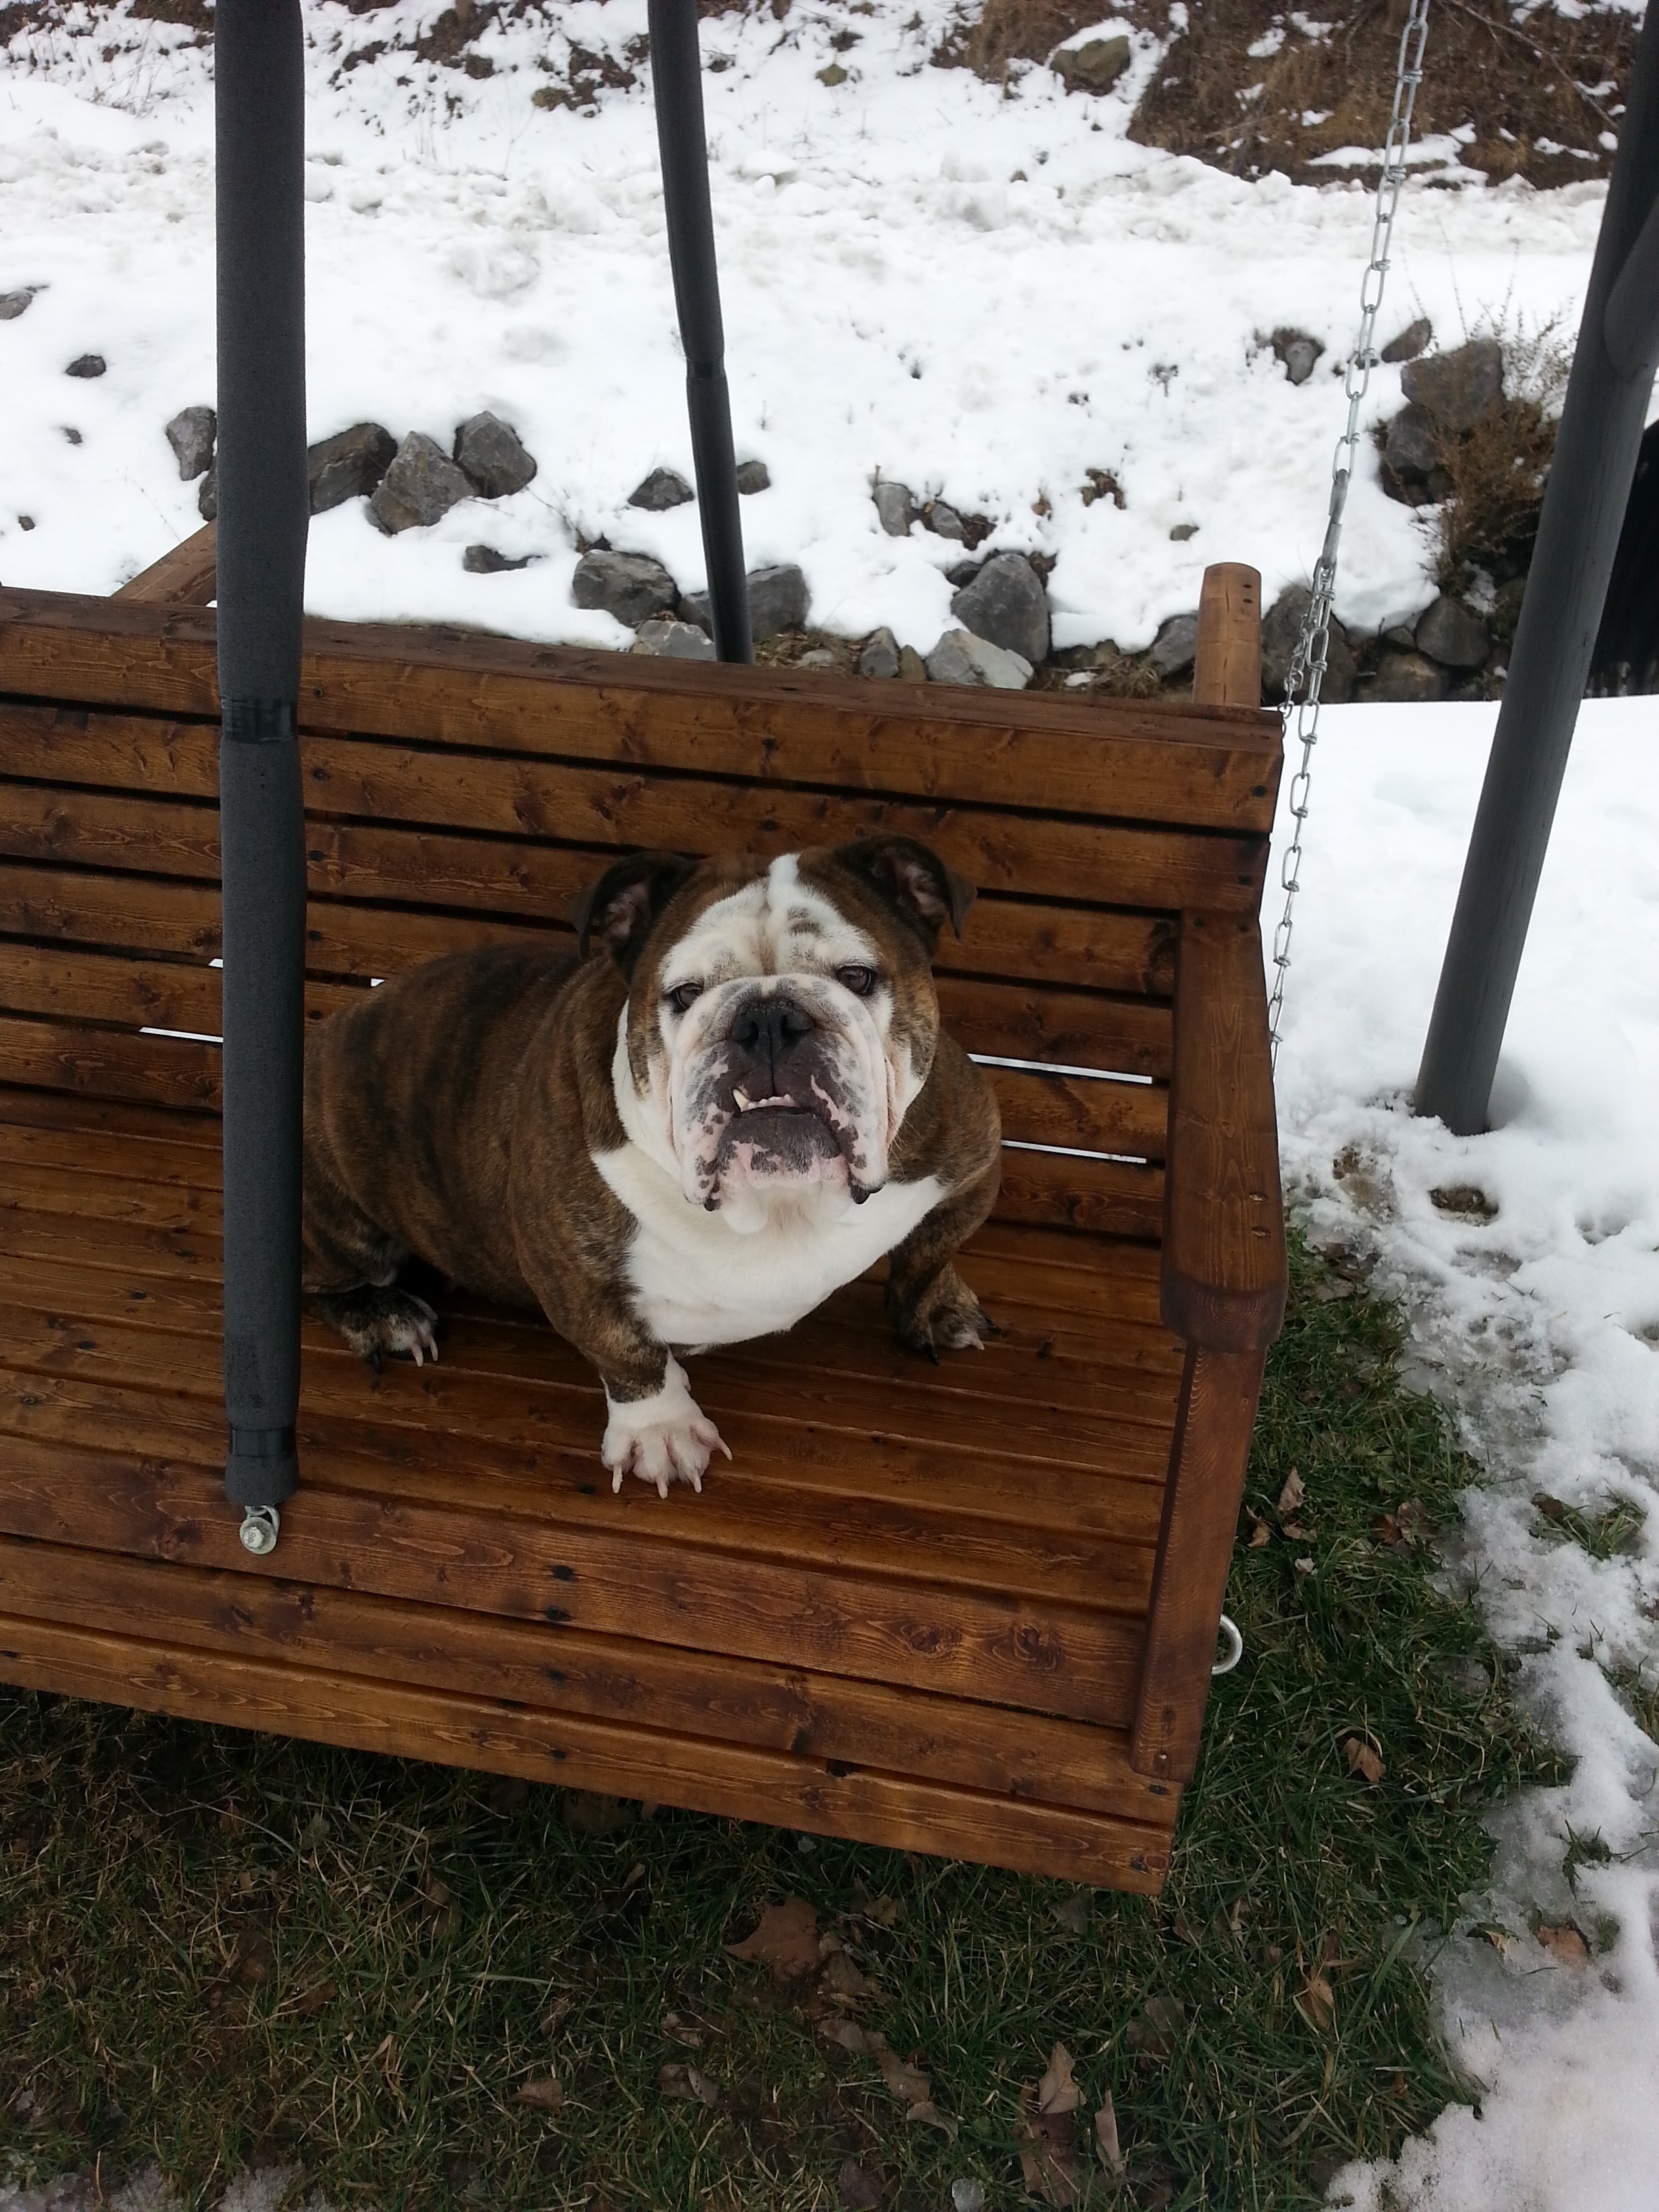
outdoor, snow, winter, dog, weather, mammal, swing, bulldog, fun, breed, english bulldog, dog like mammal